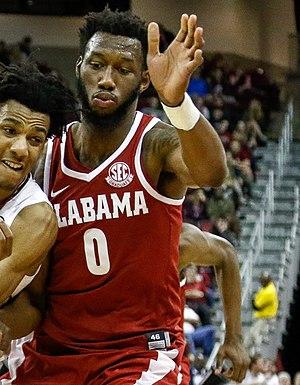
Donta Hall, né le 7 août 1997 à Luverne dans l'Alabama, est un joueur américain de basket-ball évoluant aux postes d'ailier fort et de pivot.